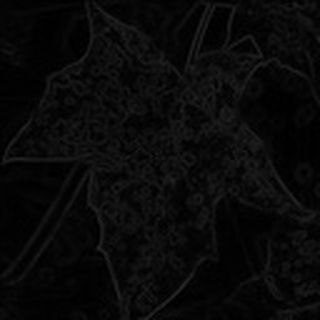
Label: cotton_powdery_mildew